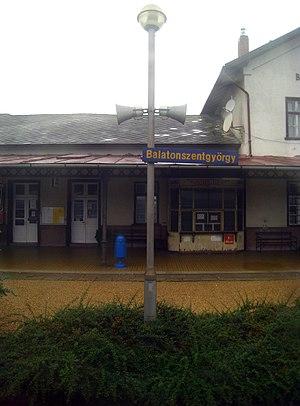
Gare de Balatonszentgyörgy.
Balatonszentgyörgy est un village et une commune du comitat de Somogy en Hongrie.